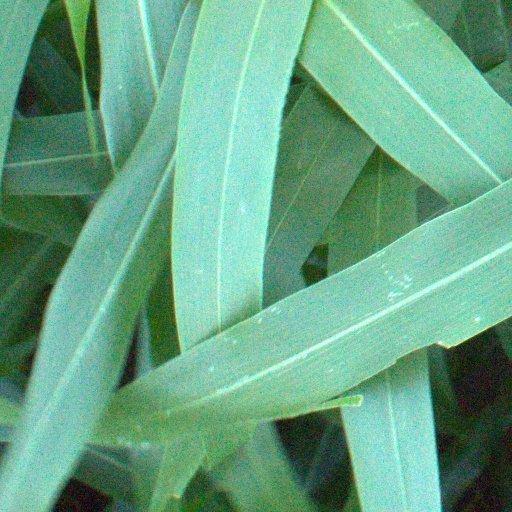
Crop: sorghum